List of Christmas dishes

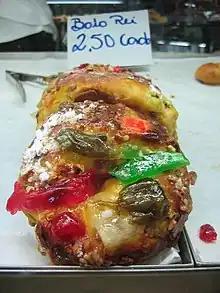
"Bolo-Rei"

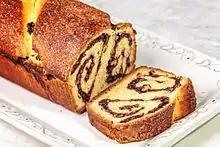
Cozonac

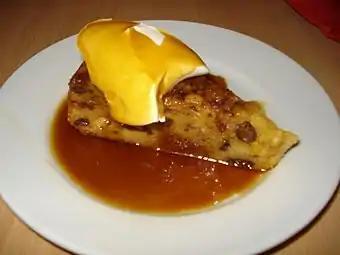
Bustrengo

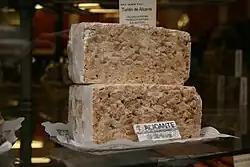
Turrón

Romanian Christmas foods are mostly pork-based dishes. Five days before Christmas, Romanians are celebrating the Ignat Day, a religious holy day dedicated to the Holy Martyr Ignatius Theophorus, associated with a practice that takes place especially on villages scattered around the country: the ritual of slaughtering the pigs. And they are using everything from the pigs: from their blood to their ears. Five days later their tables are filled not only with generous pork roasts but also with: